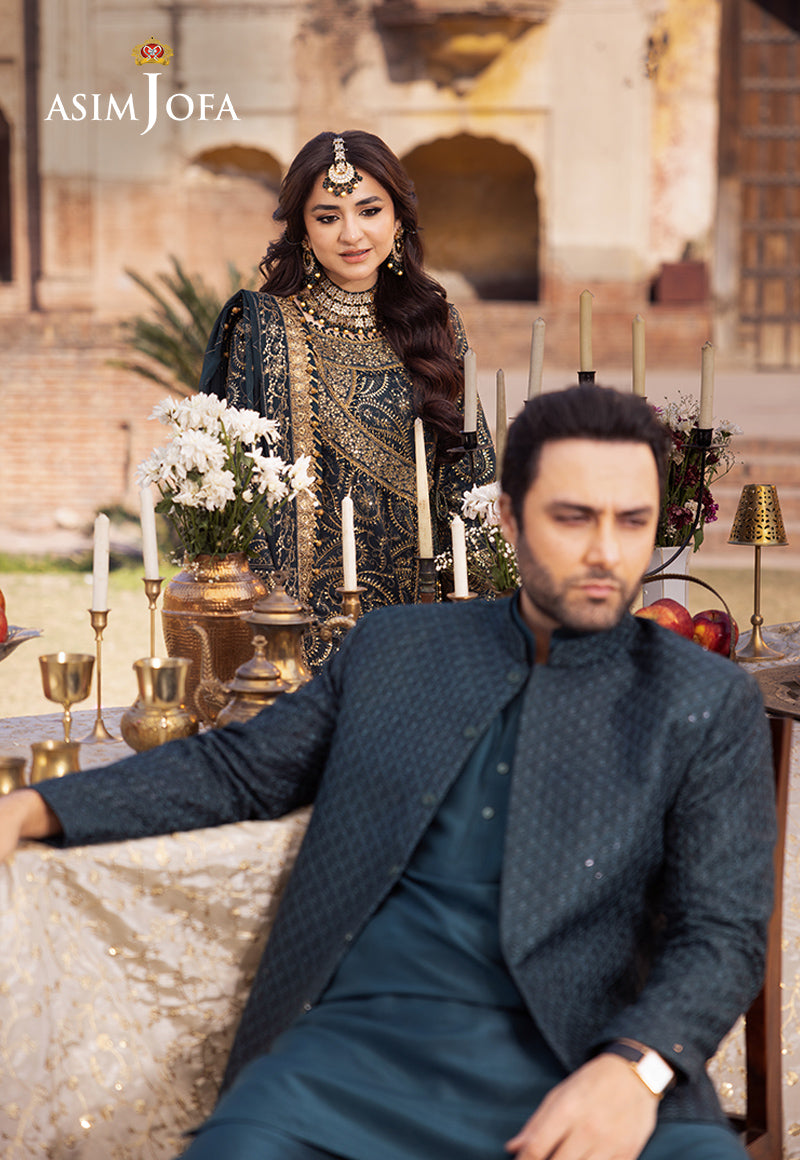
blue and gold asim jafri collection